Viskyar Ridge

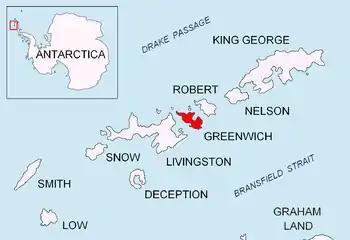
Location of Greenwich Island in the South Shetland Islands.

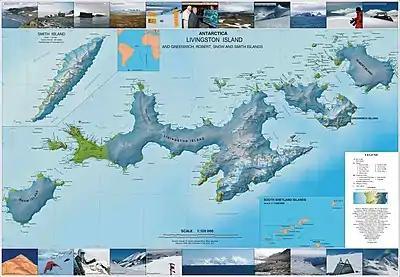
Topographic map of Livingston Island, Greenwich, Robert, Snow and Smith Islands.

Viskyar Ridge ("’rid vis-’kyar") is a rocky ridge rising to 600 m and extending 2.5 km in north-south direction in Breznik Heights, Greenwich Island in the South Shetland Islands, Antarctica. The ice-free surface area of the ridge is . Surmounting Zheravna Glacier to the west and Targovishte Glacier to the east, with its south extremity forming Sartorius Point.